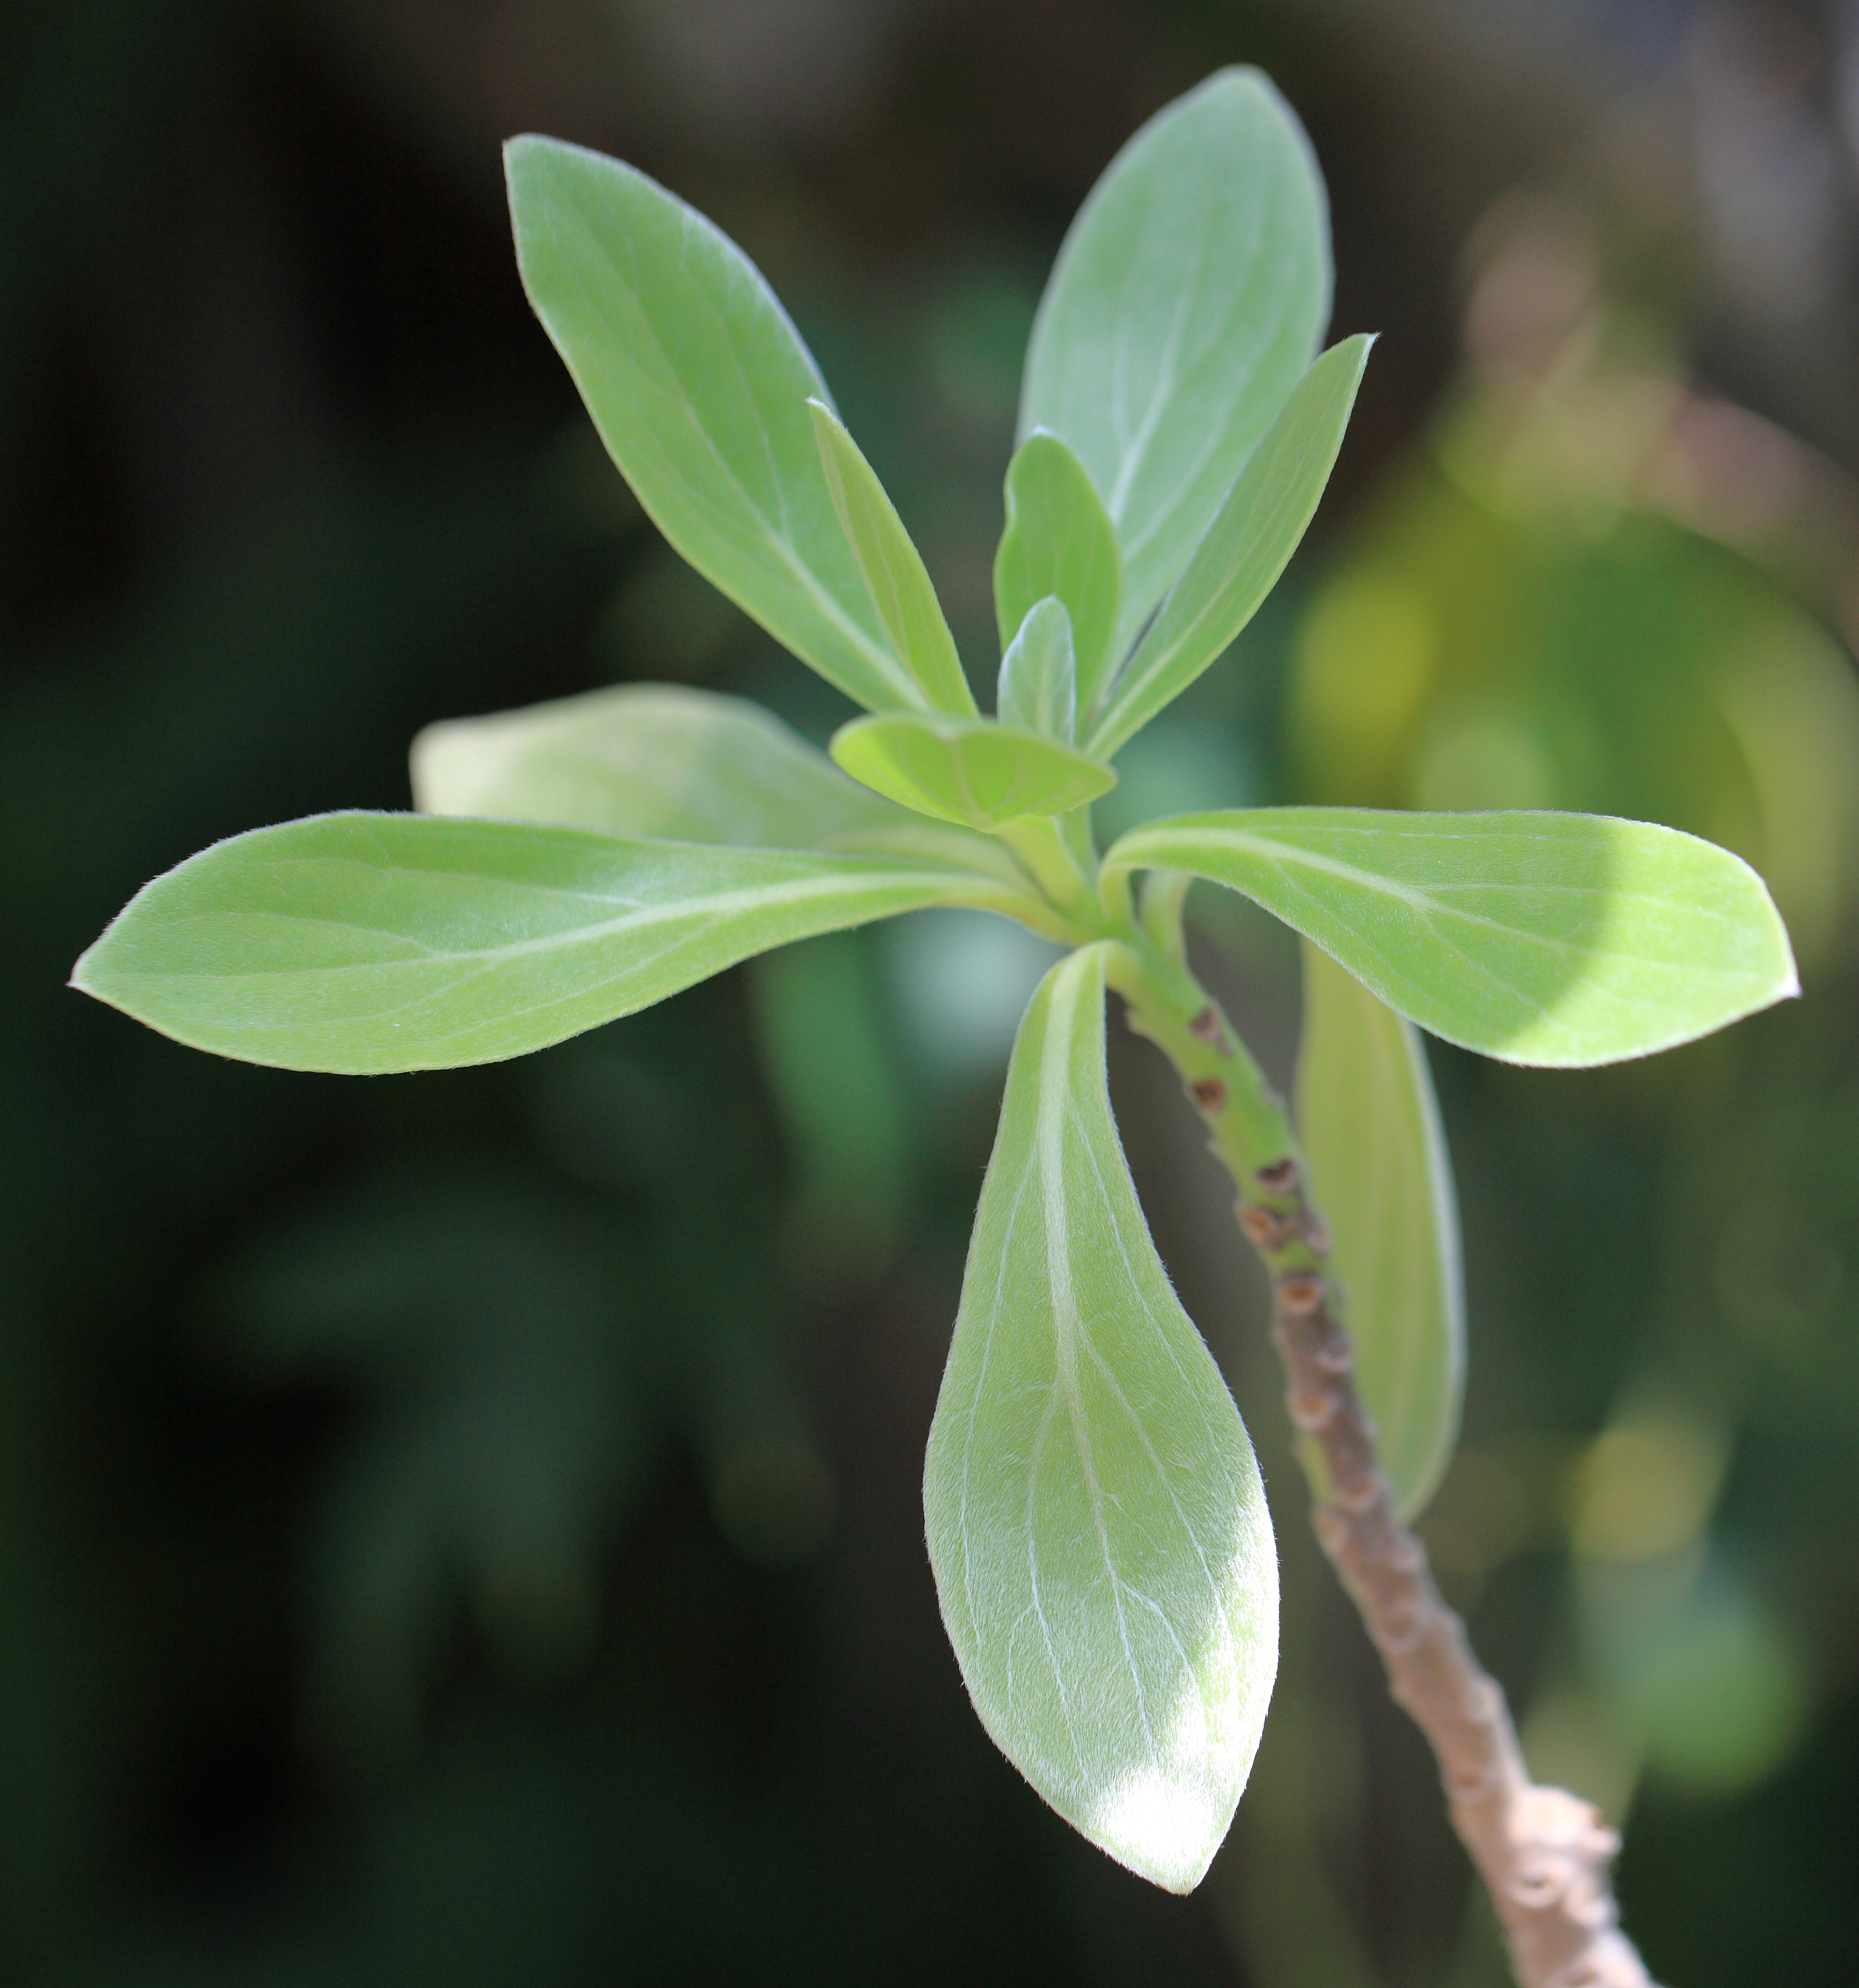
blossom, plant, leaf, flower, green, high, botany, garden, flora, botanical, wildflower, shrub, 5d, hires, bud, markii, hi, res, resolution, ibaraki, naka, sibiria, macro photography, heliotropium, argentea, tournefortia, argusia, octopusbush, treeheliotrope, velvetsoldierbush, foertherianum, taxonomy binomial argusiaargentea, taxonomy binomial tournefortiasibiria, flowering plant, plant stem, land plant